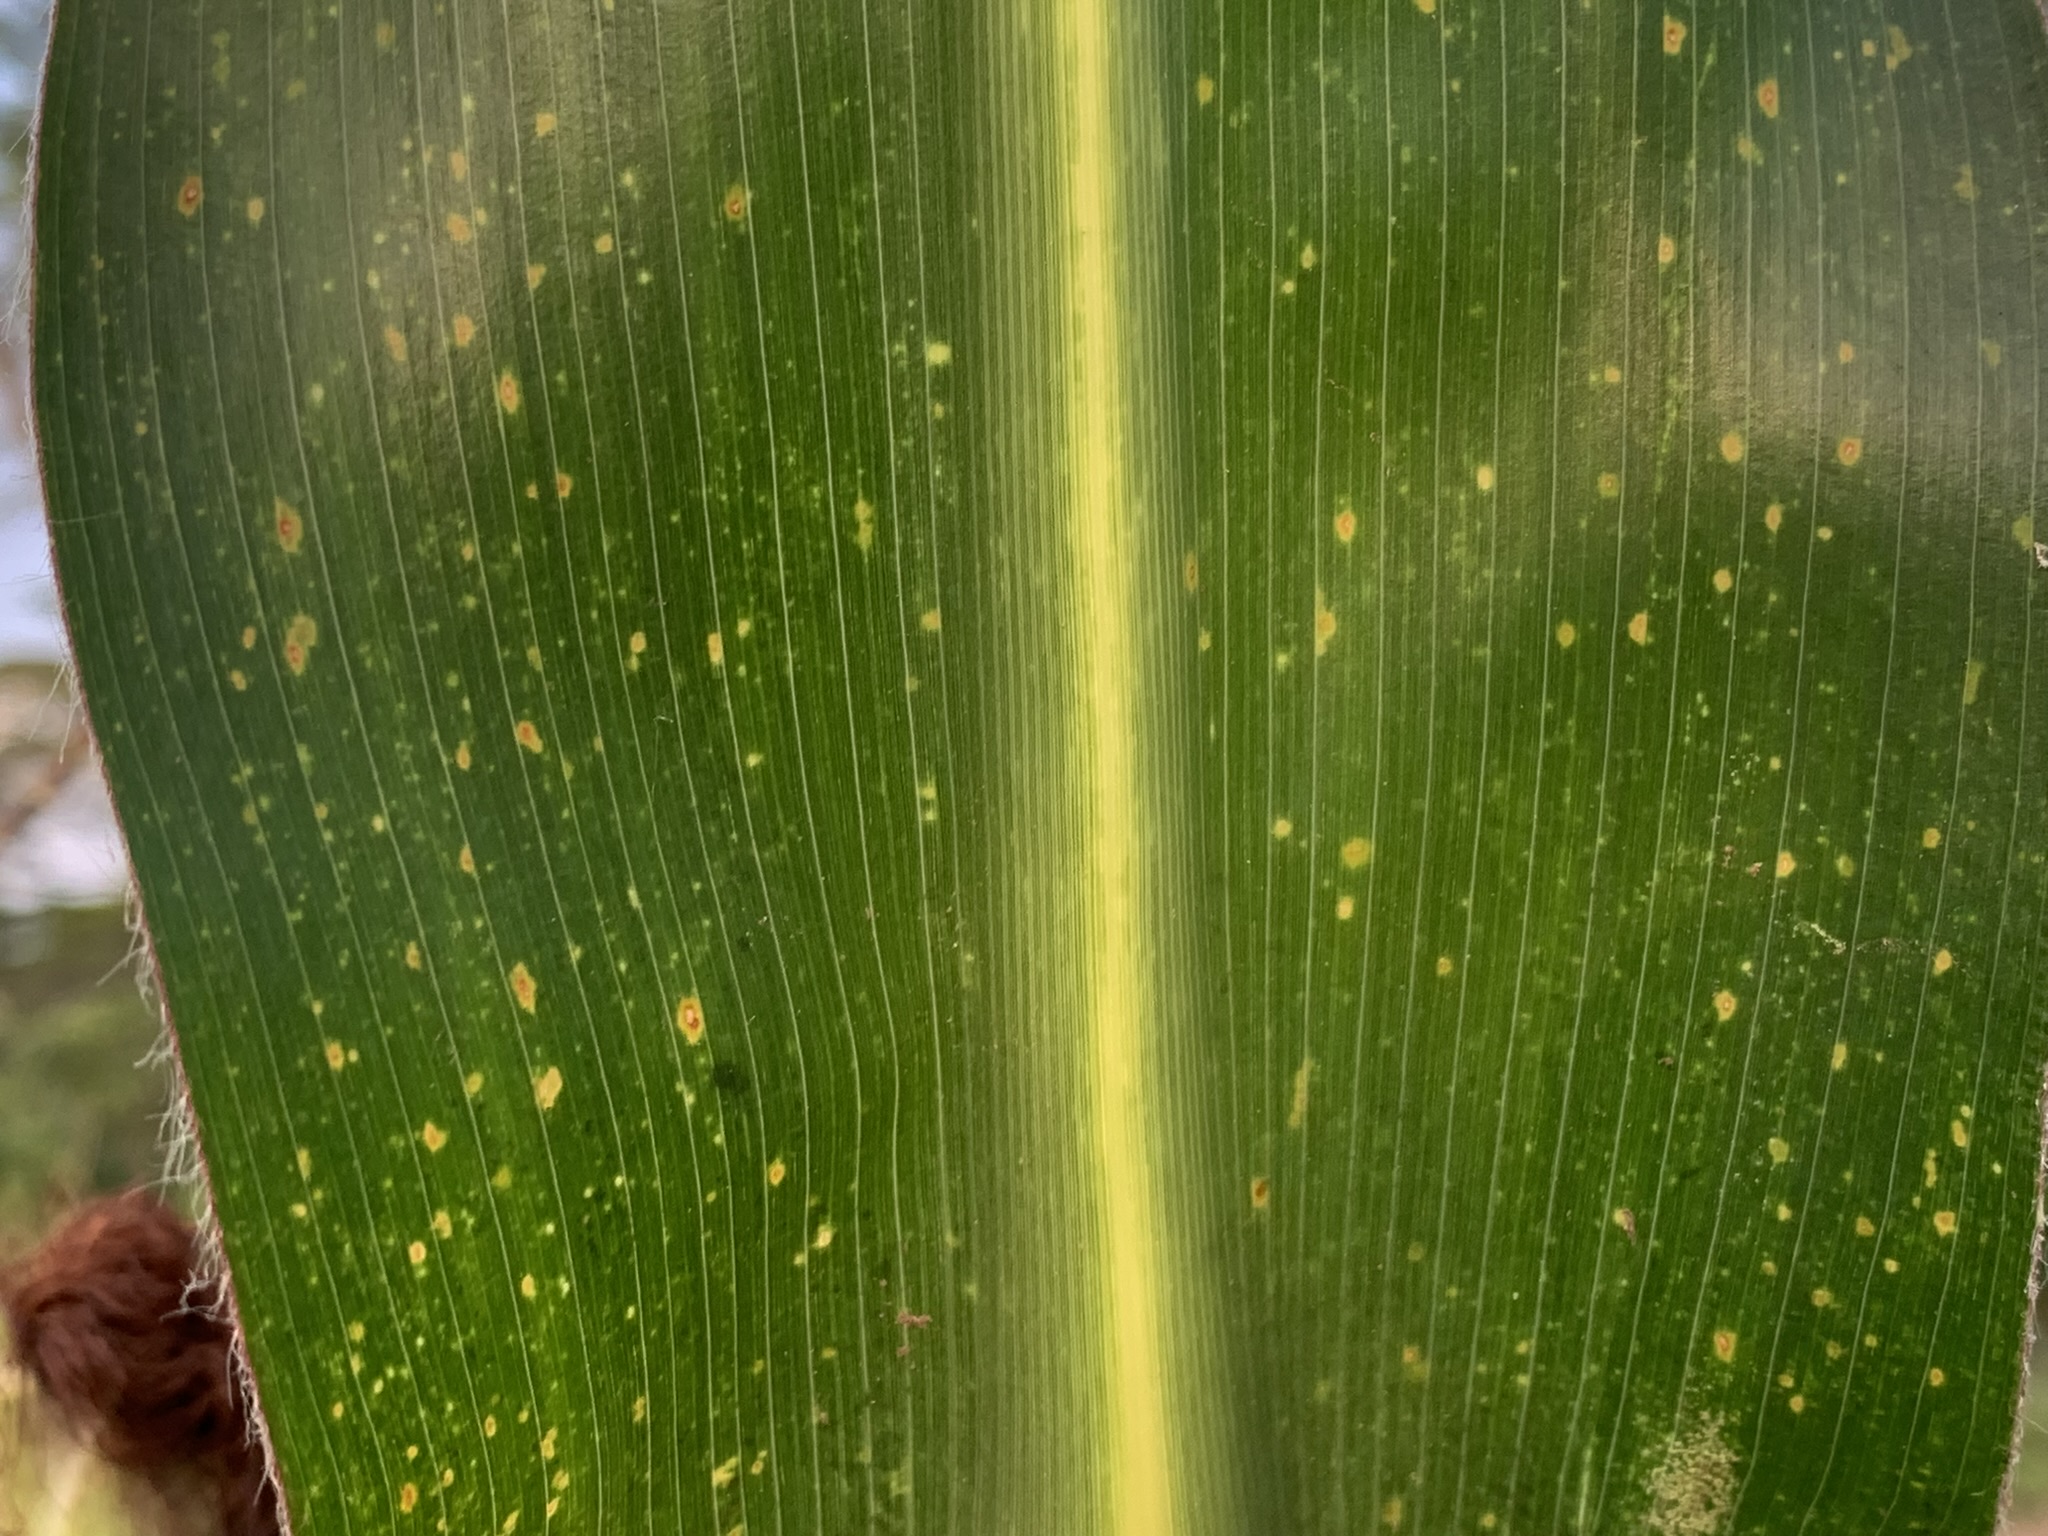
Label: MLN